Sinking of HMAS Sydney

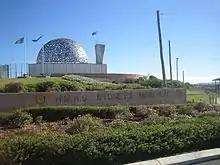
The memorial at Geraldton

After the main interrogations were completed, the Germans were moved from Fremantle to Murchison, Victoria during late December and early January, the officers aboard the liner "Duntroon" and the sailors overland on two trains. The sailors were placed in No. 13 Prisoner of War Camp, which already hosted 1,200 soldiers of the "Afrika Korps" and their shipmates rescued by "Aquitania", while officers were sent to the nearby Dhurringile homestead. Some further interrogations were carried out after this point. Listening devices were planted in the prisoners' quarters, and intelligence agents infiltrated the camp, but neither method provided new information.